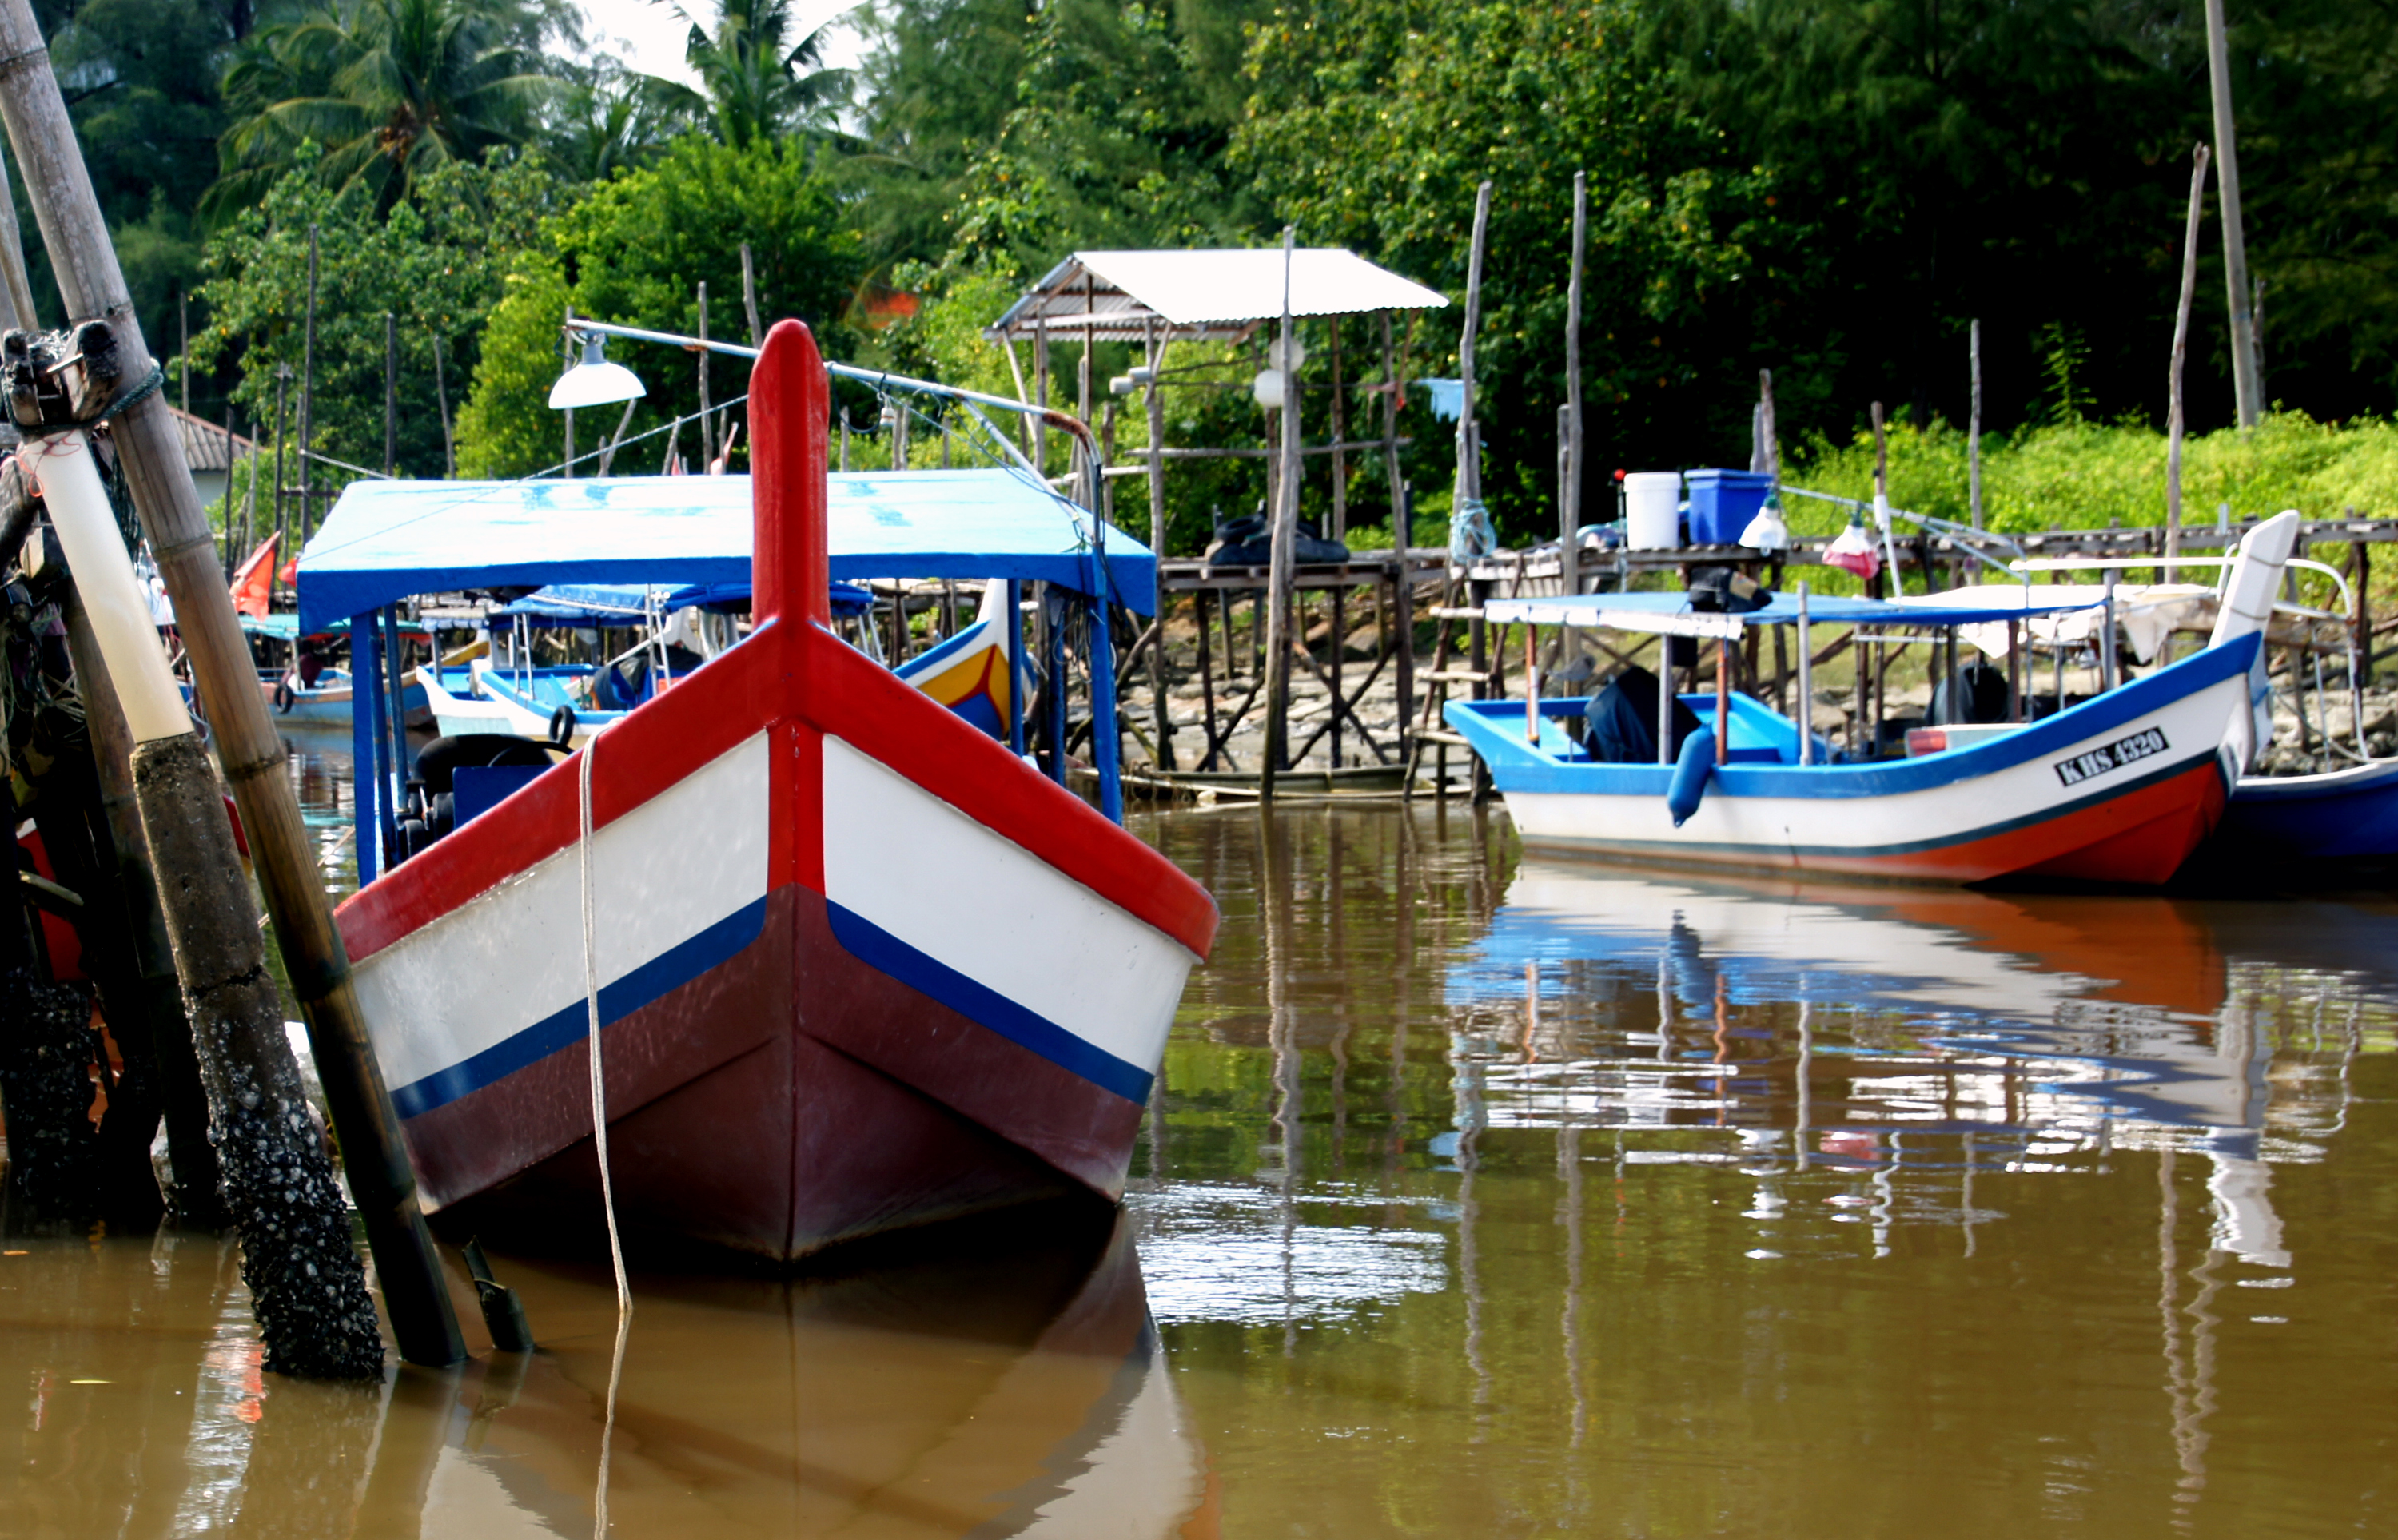
water, dock, boat, vehicle, fishing, asia, waterway, boating, boats, colours, malaysia, watercraft